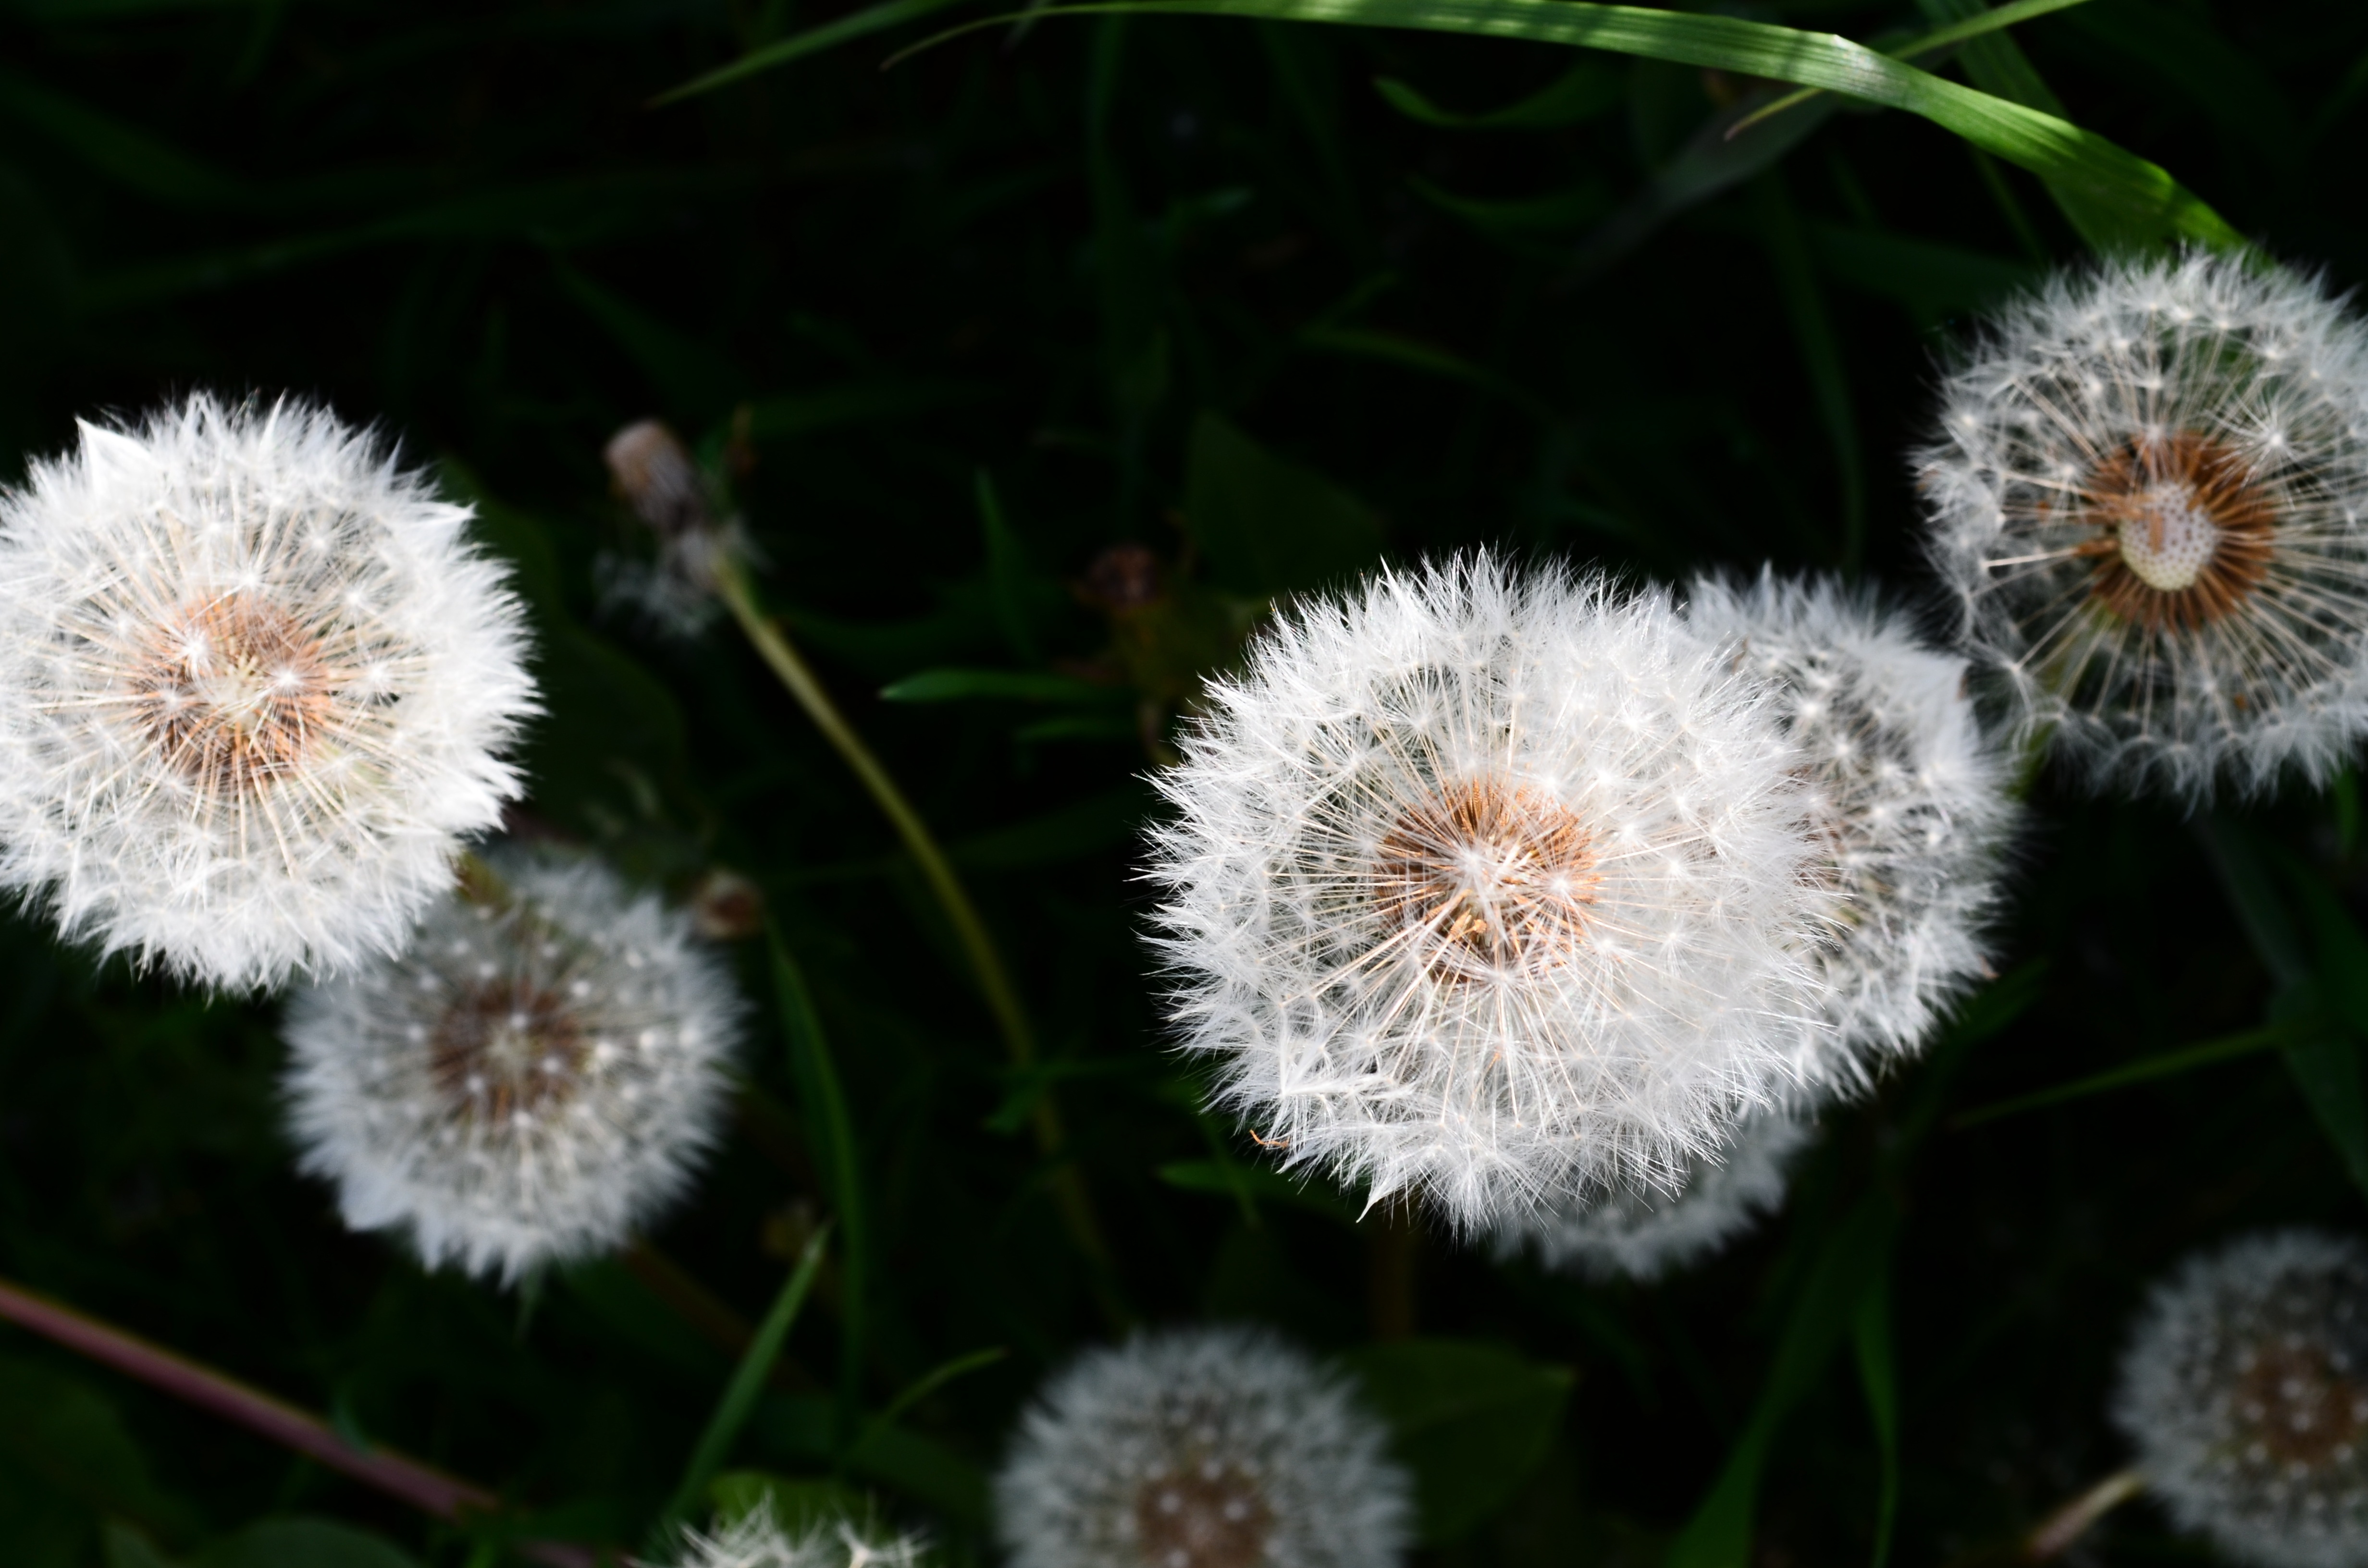
light, plant, dandelion, flower, daisy, produce, shadow, botany, flora, wildflower, close up, filigree, light and shadow, back light, macro photography, flowering plant, ease, daisy family, shadow play, plant stem, land plant